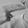
ASL letter: H